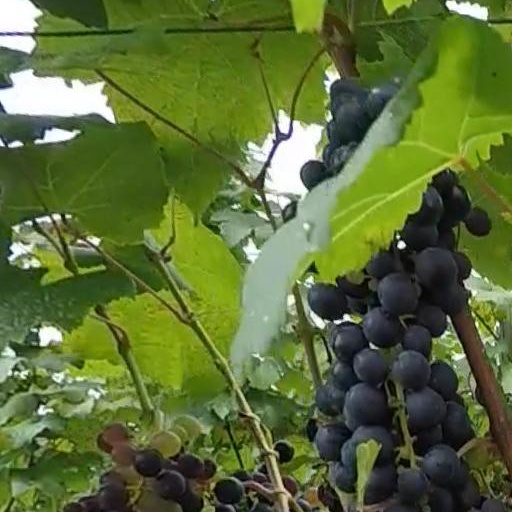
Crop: grape